Gharbi, Tunisia

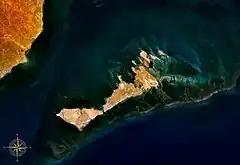
Landsat of Kerkennah Islands in Tunisia including Gharbi Island

Gharbi is the second largest of the Kerkennah Islands off the north coast of Tunisia. Chief town is Mellita. Located 20 km from the Sfax coast, the island has an area of 69 km. The name means "Westerner" in Arabic. The largest island of the group, Chergui, means "Easterner" in Arabic.